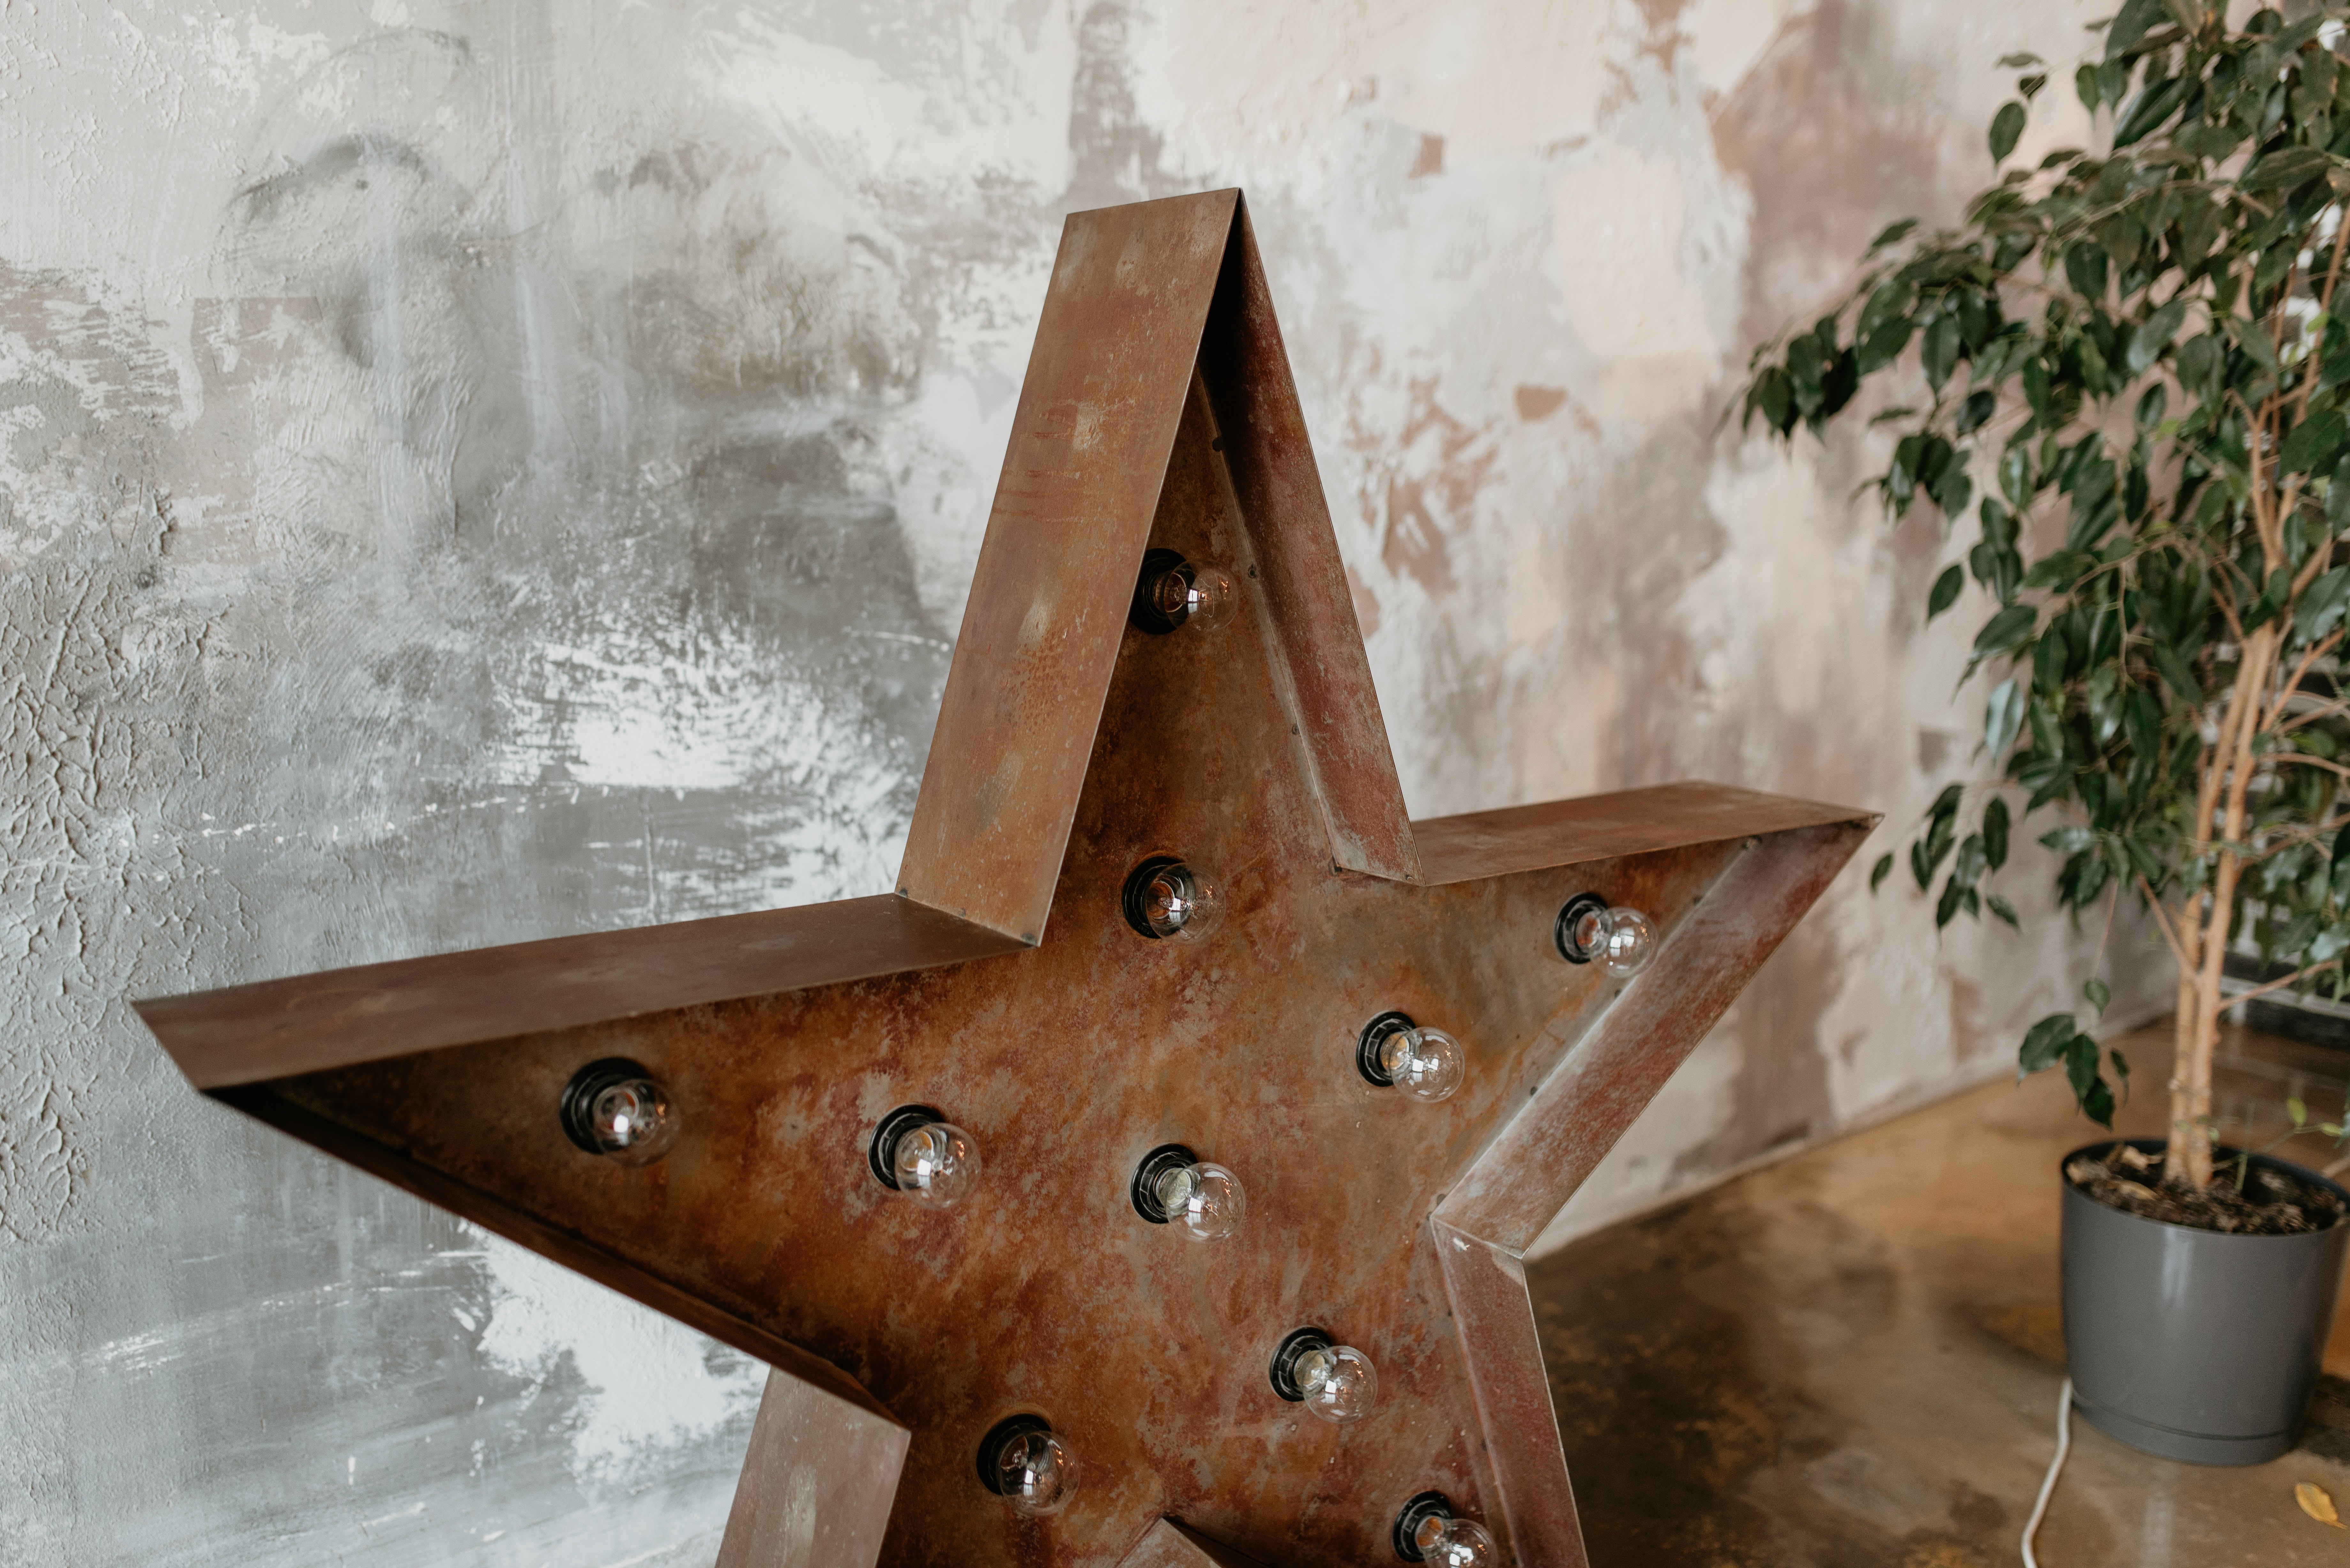
wood, star, table, metal